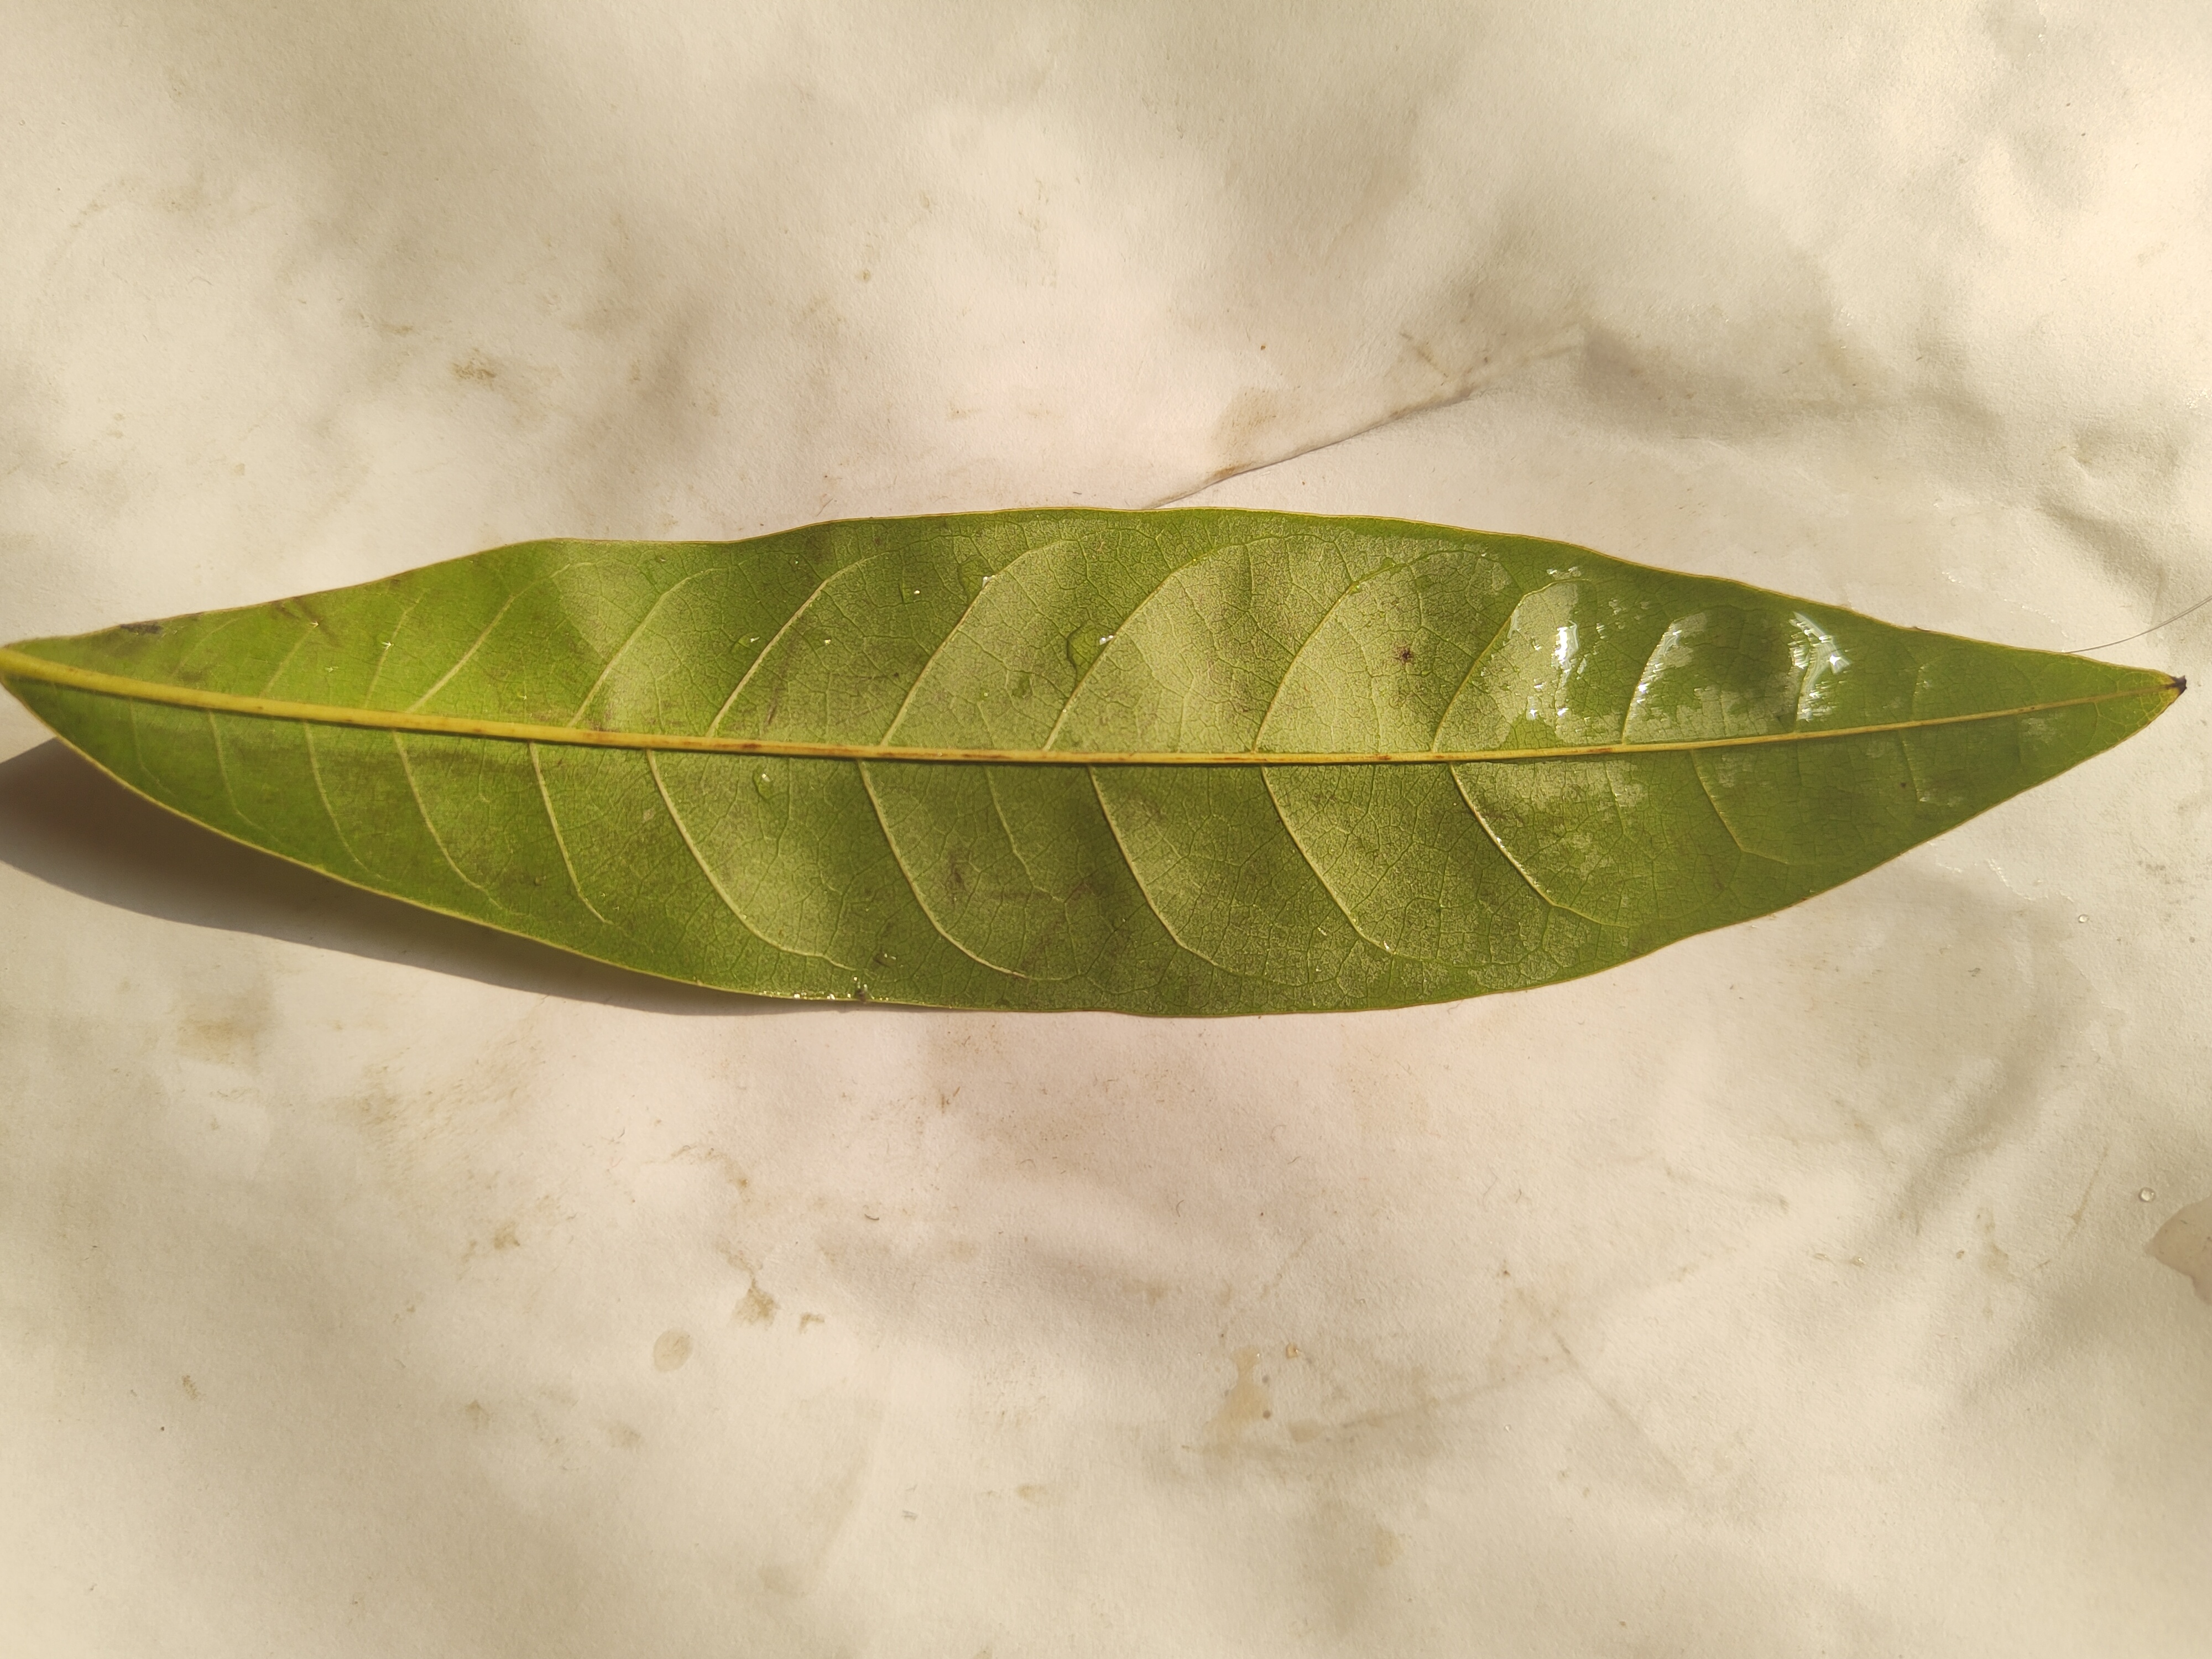
Leaf variety: Custard Apple